Unfriended: Dark Web

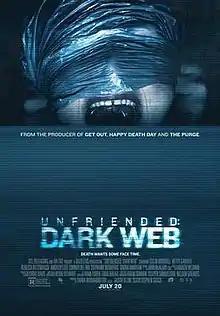
Theatrical release poster

Unfriended: Dark Web is a 2018 American screenlife horror film written and directed by Stephen Susco in his directorial debut. Shot as a computer screen film, it stars Colin Woodell, Rebecca Rittenhouse, Betty Gabriel, Connor Del Rio, Andrew Lees, Stephanie Nogueras, and Savira Windyani. It is a separate story from the 2014 film "Unfriended", as none of the previous film's events or characters are mentioned. The plot follows a group of friends who find a laptop that has access to the dark web, only to realize they are being watched by the original owners, a group of cybercriminal hackers.